List of conservation areas in Warrington

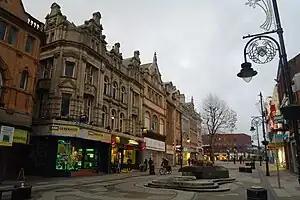
The Bridge Street Conservation Area includes many late Victorian shop buildings such as these which are a particularly noteworthy example of faience cladding.

As of February 2016, there are 16 Conservation Areas in the borough of Warrington in Cheshire, England. The origins of Warrington are as a mediaeval market town and crossing point of the River Mersey, it grew rapidly during Industrial Revolution on the back of industries such as brewing, tanning and especially wire manufacturing. Further expansion followed the Second World War when it was selected as a New Town. The population is now over 200,000. Since 1971 several Conservation Areas have been designated in Warrington in recognition of their special architectural and historical interest.